Bezanozano

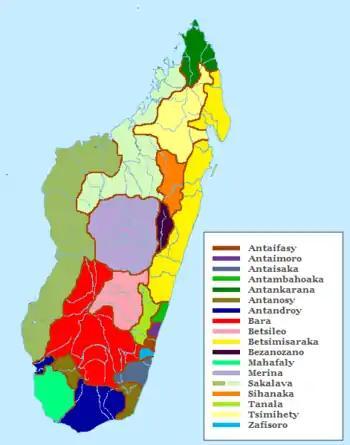
Distribution of Malagasy ethnic groups

The Bezanozano were only briefly an organized polity and do not share a strong internal cohesive identity. Their name means "those of many small plaits" in reference to their traditional hairstyle. The center of the Bezanozano community at its height in the late 18th century was the town of Ambatondrazaka. There were around 100,000 Bezanozano living in Madagascar in 2013.